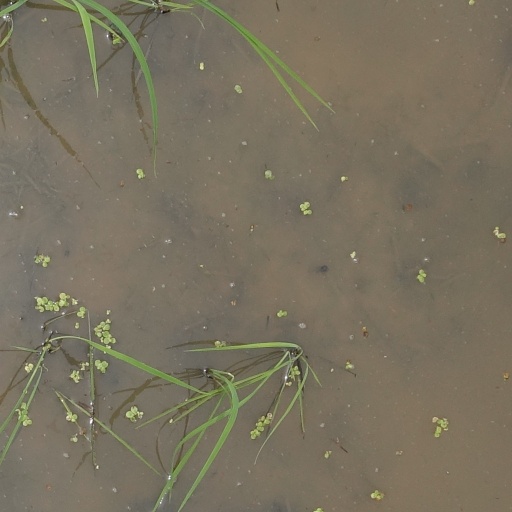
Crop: rice